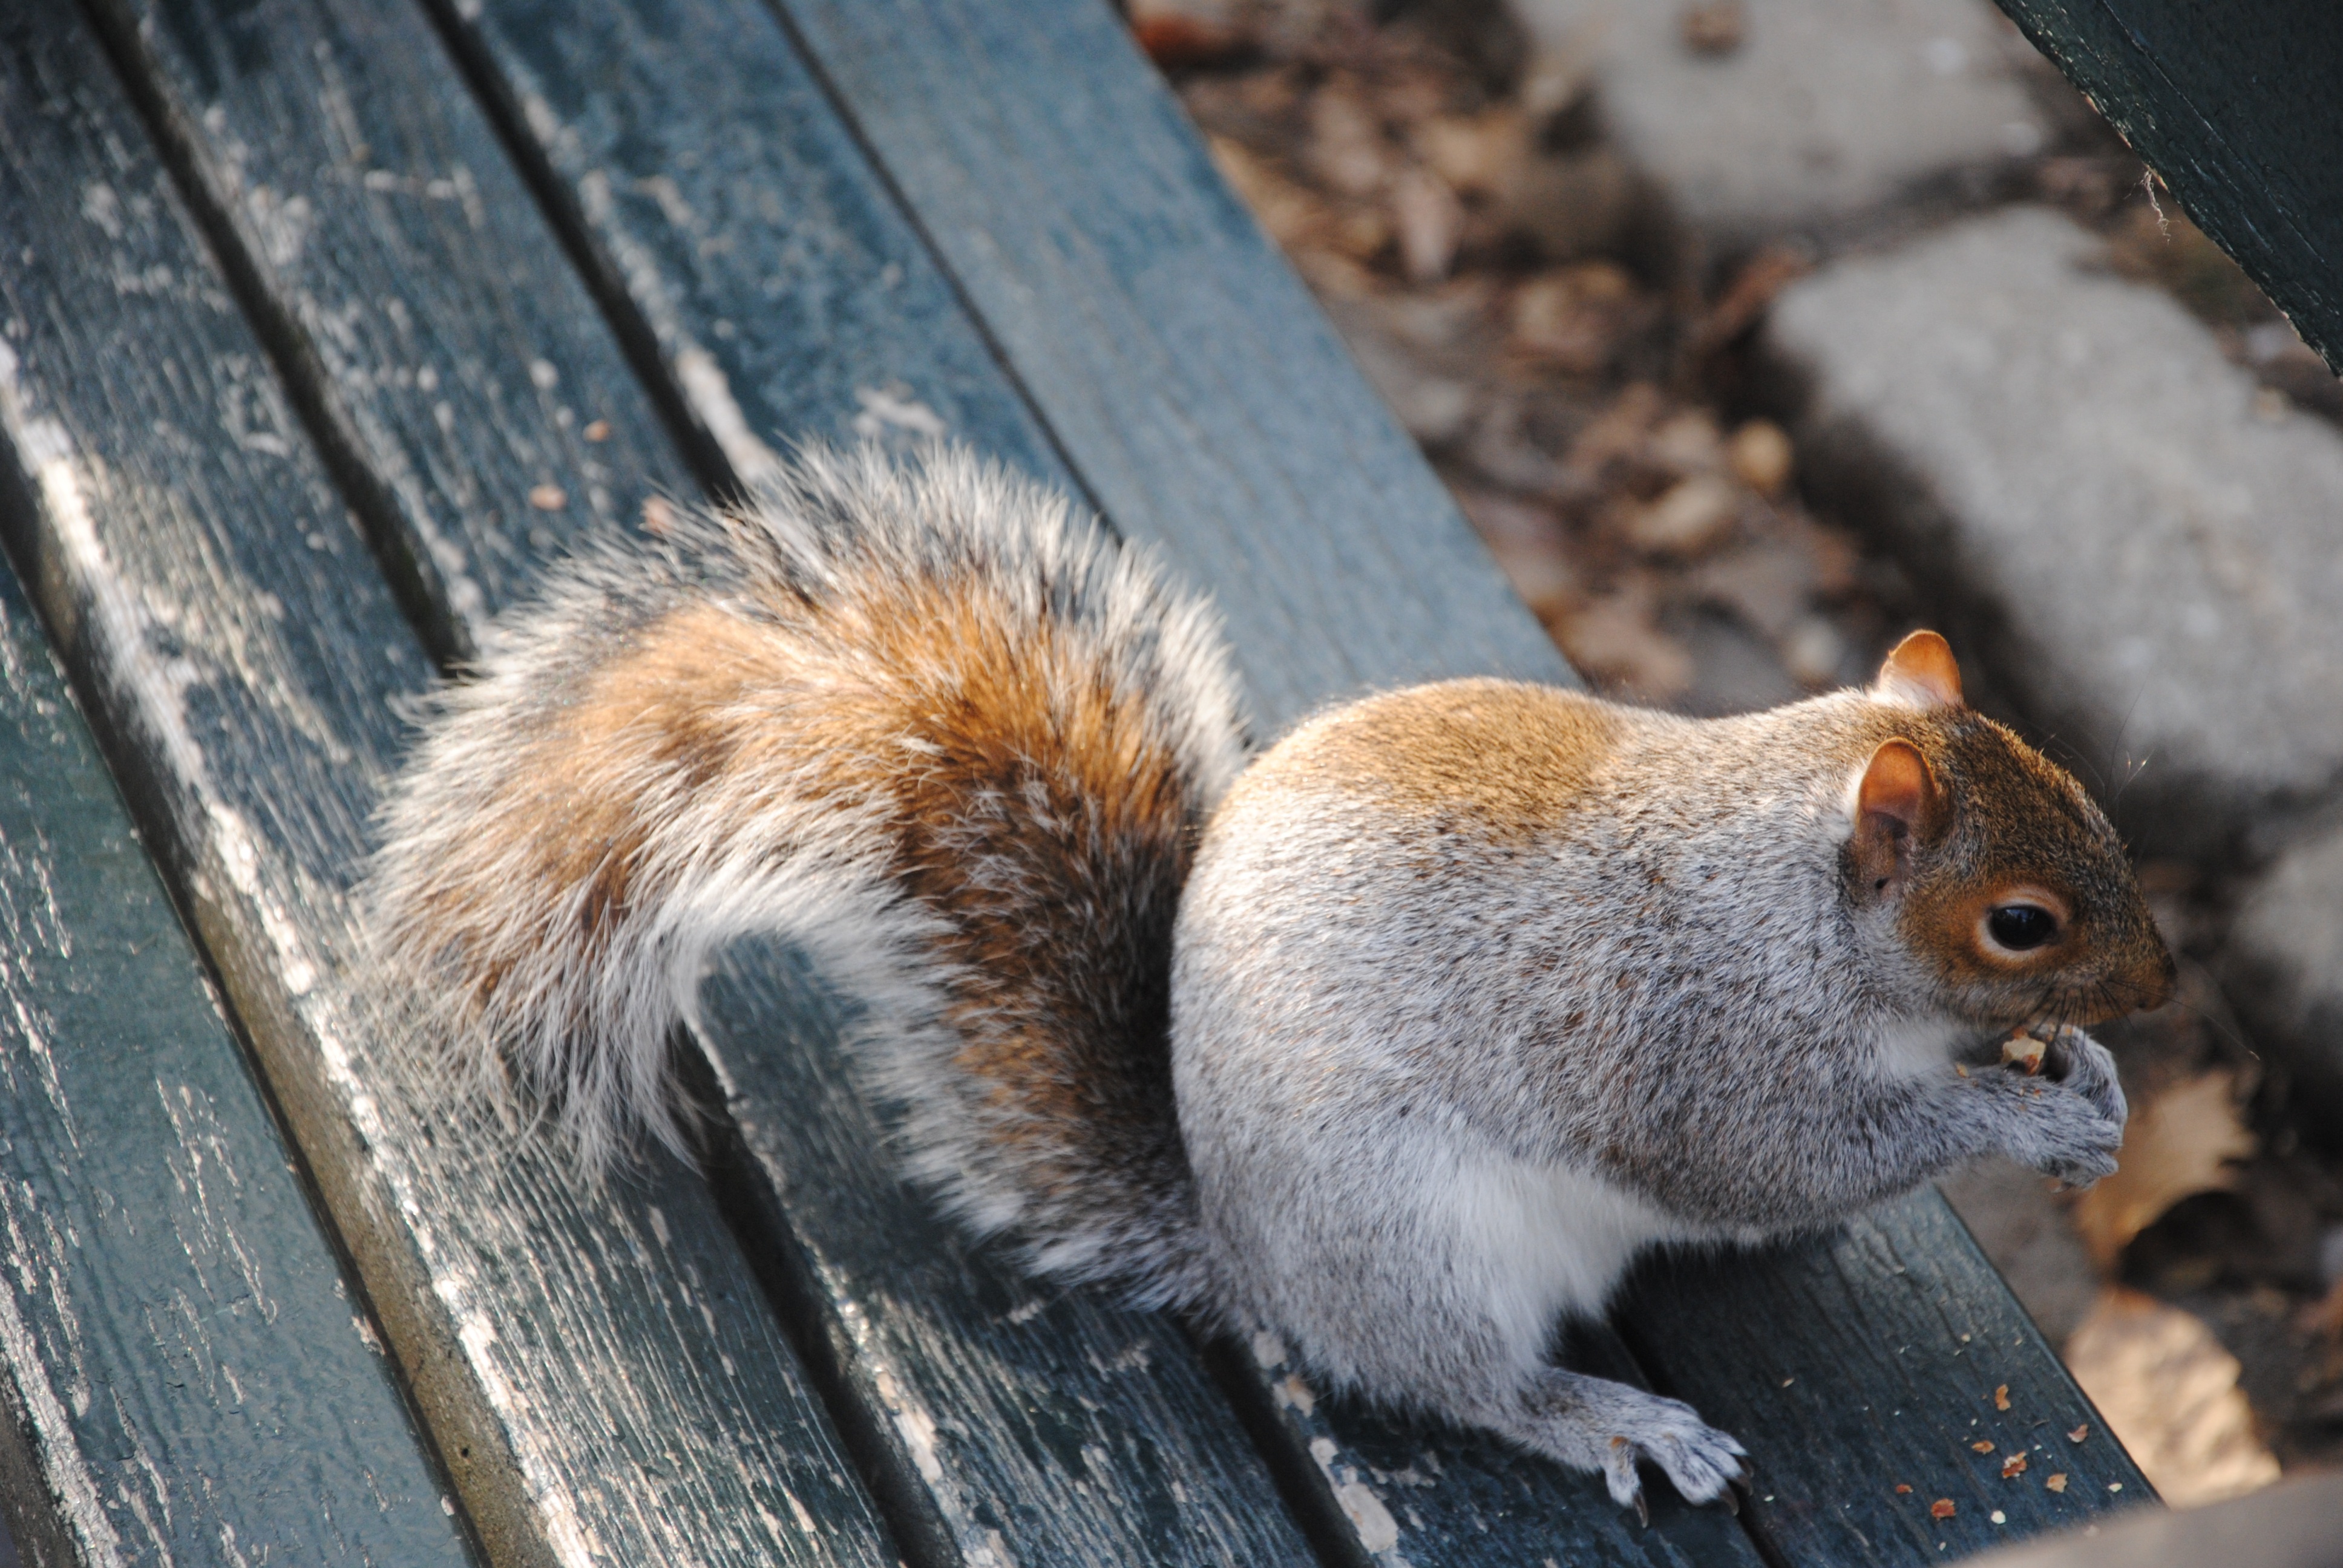
nature, forest, cute, new york, wildlife, fur, nyc, mammal, squirrel, rodent, fauna, central park, climb, whiskers, animals, vertebrate, chipmunk, creature, nager, wildlife photography, forest animals, fox squirrel